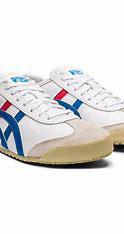
Brand: Onitsuka
Model: Tiger Onitsuka Tiger Mexico 66